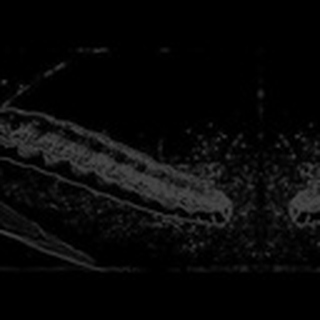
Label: cotton_army_worm